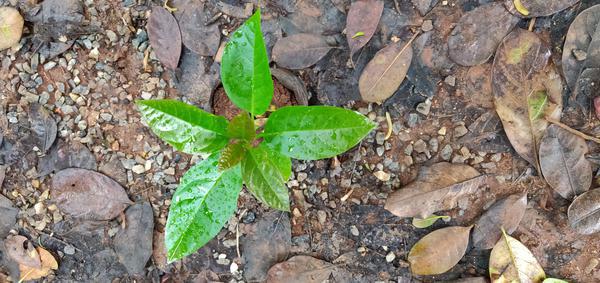
Plant: Avacado